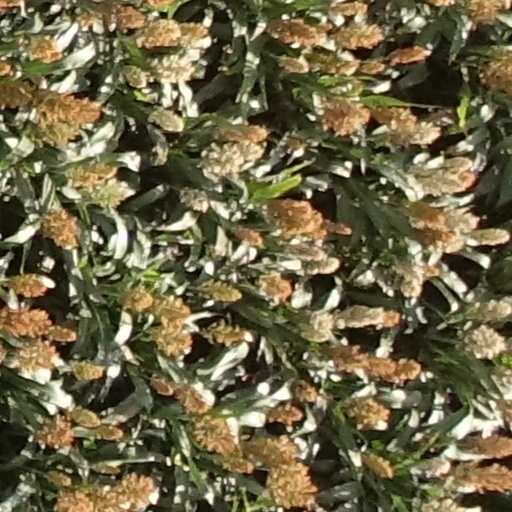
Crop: sorghum